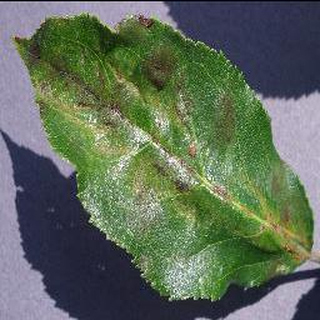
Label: apple_apple_scab